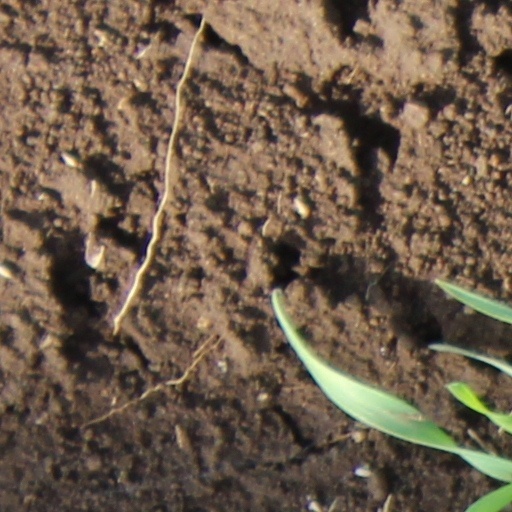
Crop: wheat